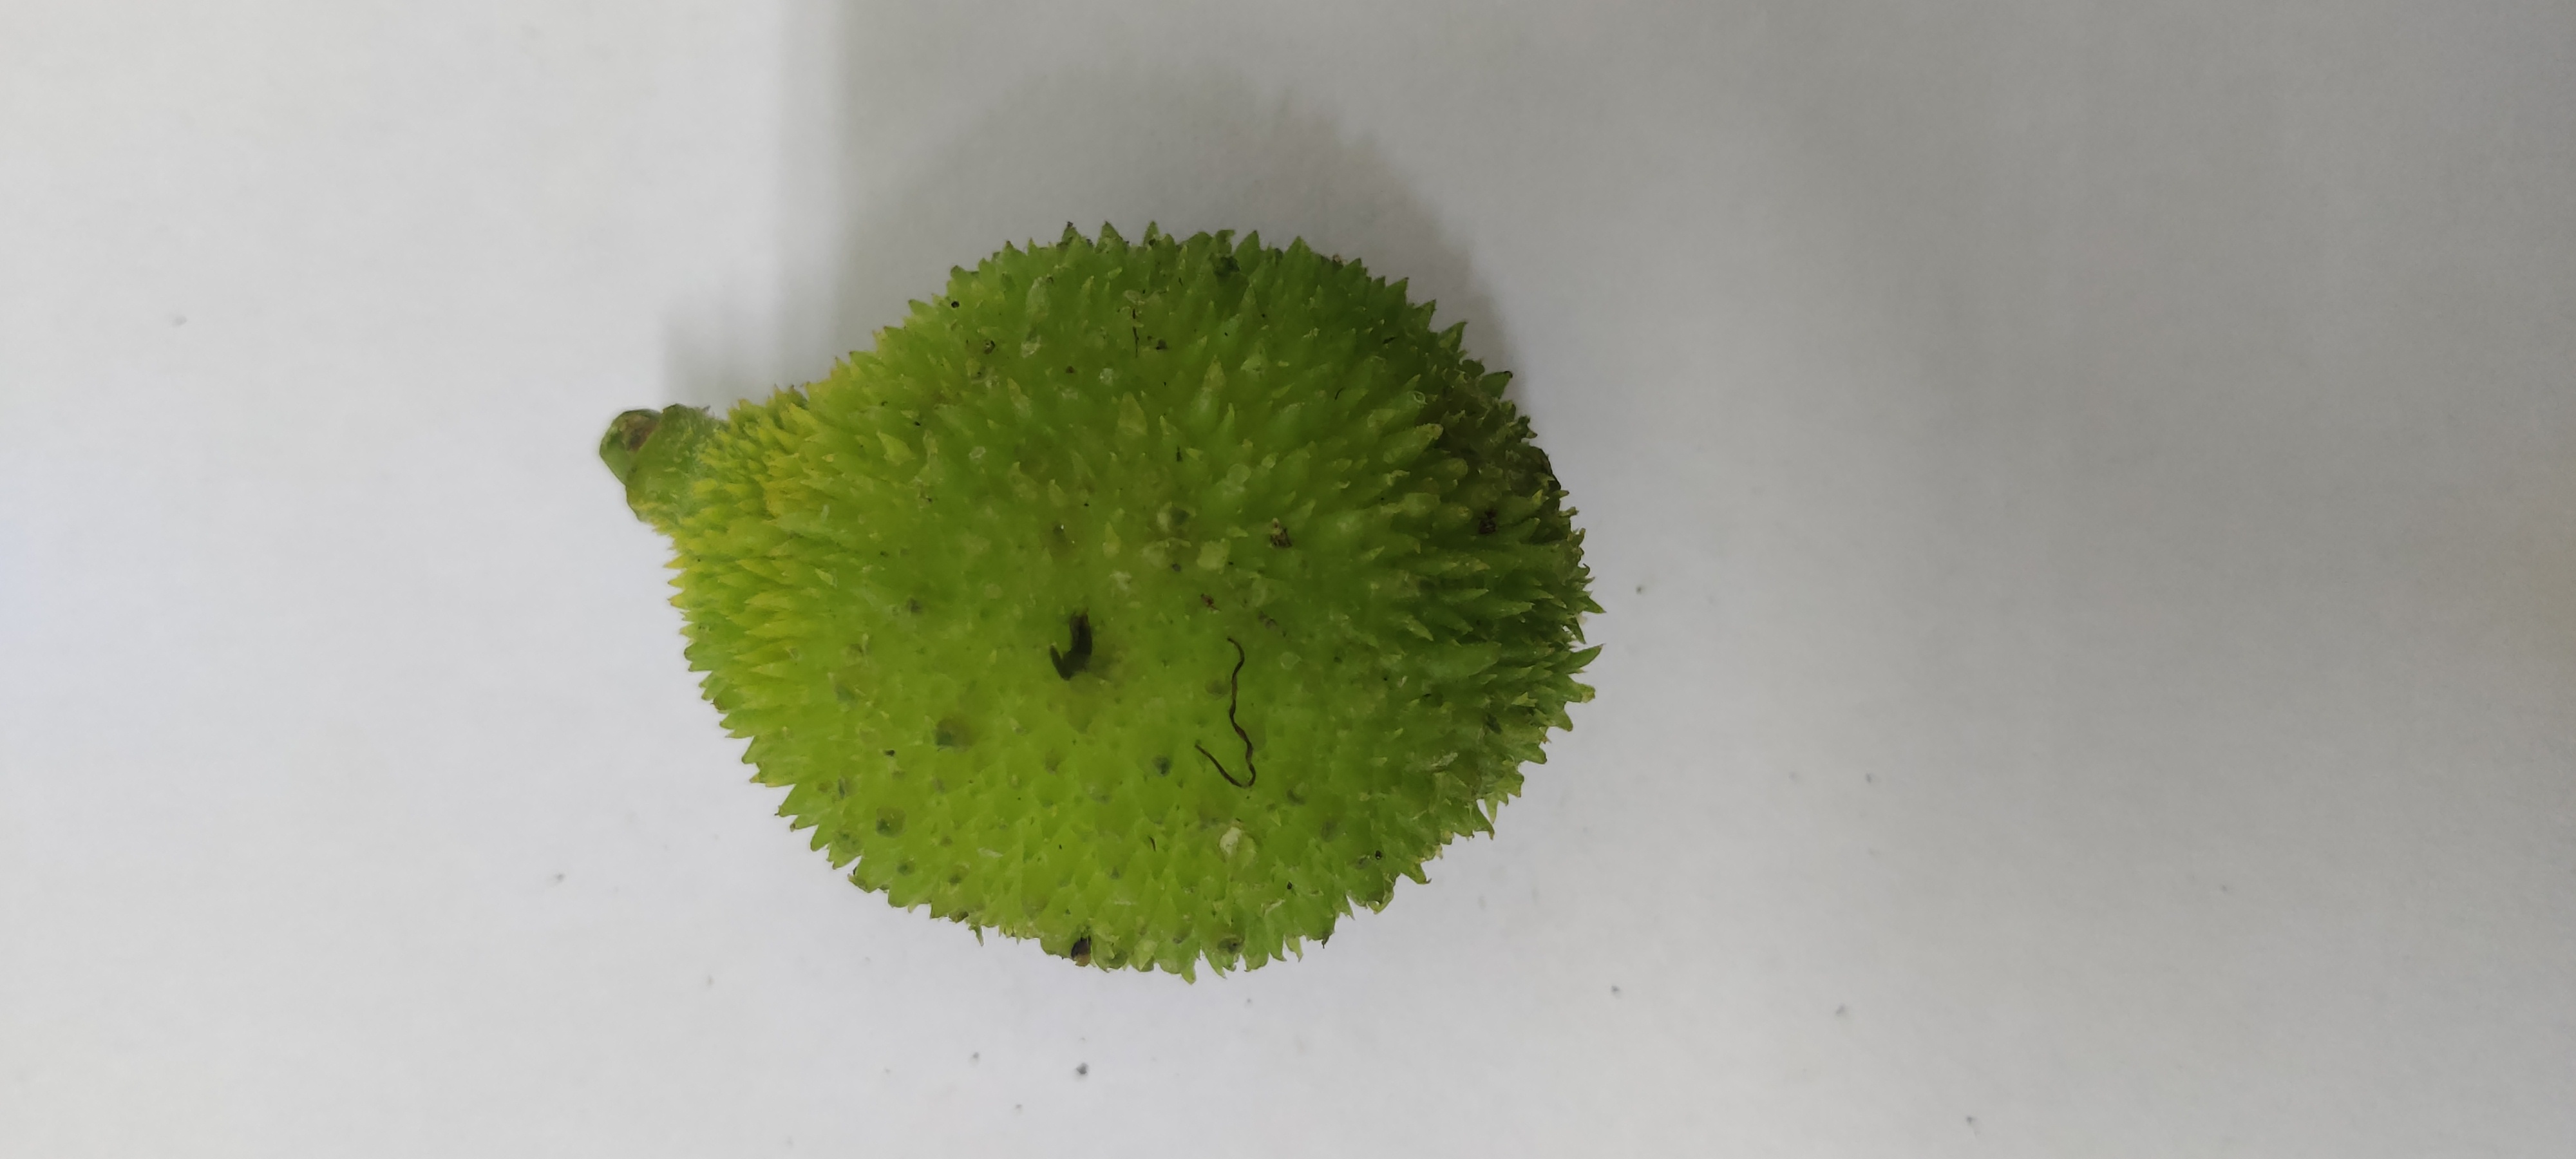
Crop: Spiny Gourd
Condition: Fresh